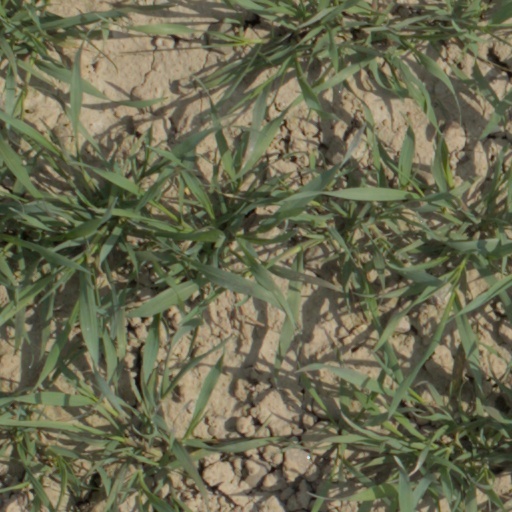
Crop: wheat